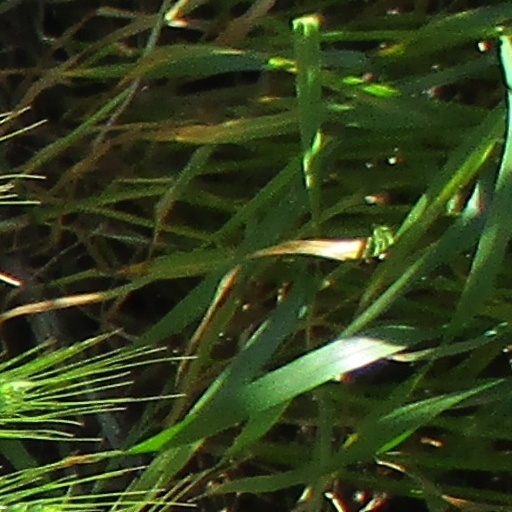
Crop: wheat